Allan Dell

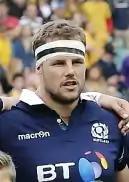
Dell in 2017

Allan Dell (born 16 March 1992) is a Scotland international rugby union player. He played for Glasgow Warriors. He previously played for Edinburgh Rugby and London Irish. His usual position is prop.